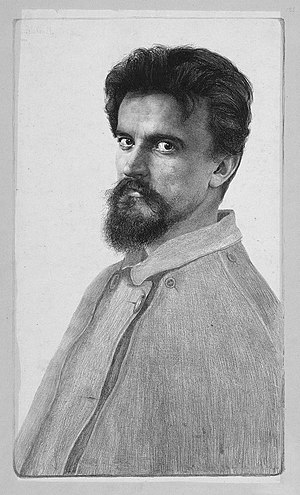
Karl Mediz
Karl Mediz ved Emilie Mediz-Pelikan (1896).
Karl Mediz var en østrigsk maler og tegner.